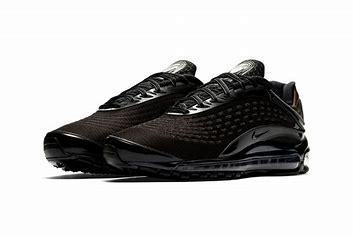
Brand: Nike
Model: Air Max Deluxe